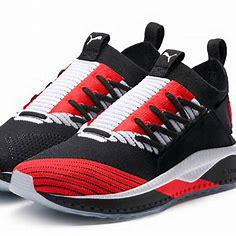
Brand: Puma
Model: Tsugi Jun